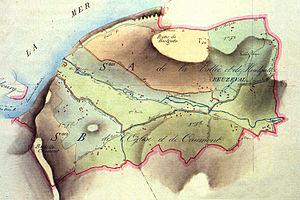
plan d'assemblage des feuilles du cadastre de la commune de Beuzeval
Houlgate est une cité balnéaire style 1900 située dans le Calvados sur la Côte Fleurie créée sur les landes de Beuzeval. Cette ville de Normandie, localisée dans le pays d'Auge, à mi-distance entre Cabourg à l'ouest et Villers-sur-Mer à l'est, se trouve à une vingtaine de kilomètres de Caen et 14 km de Deauville. La ville est réputée pour son architecture balnéaire typique de cette période.